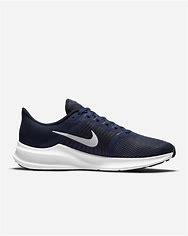
Brand: Nike
Model: Downshifter 11